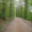
Label: road